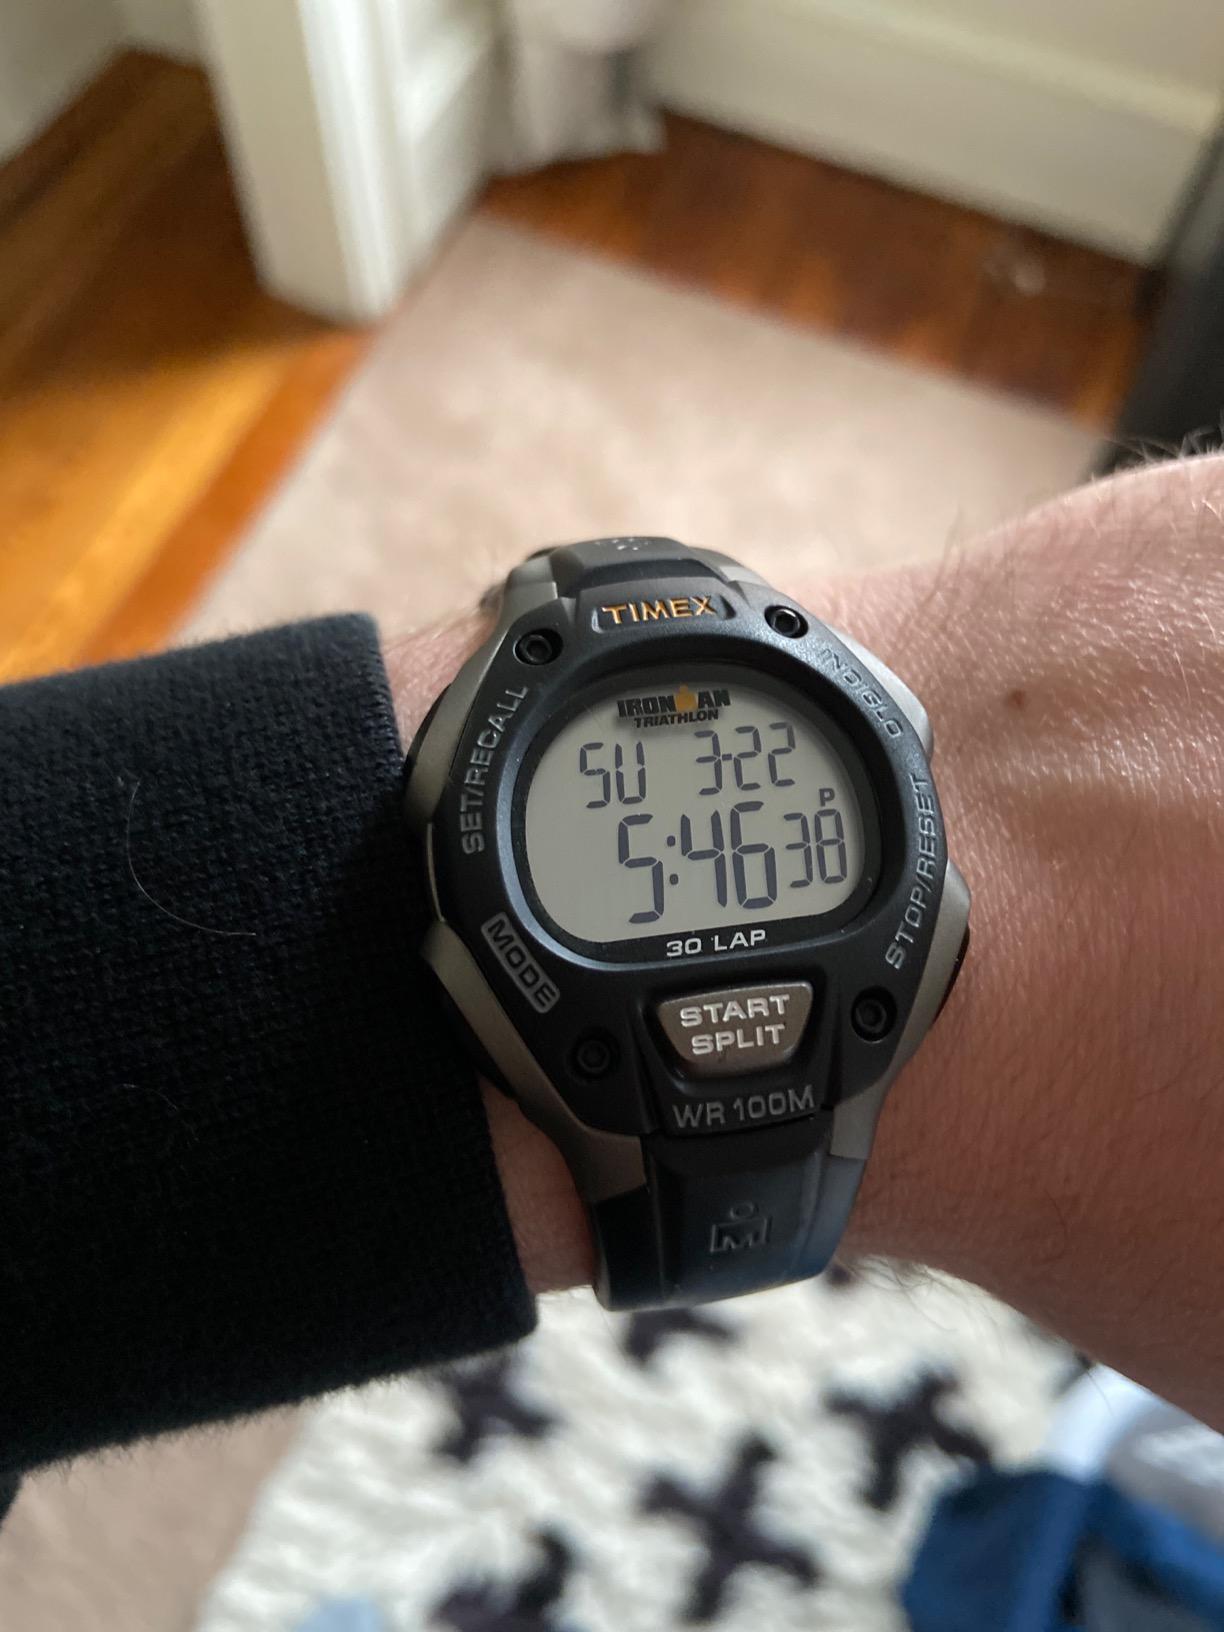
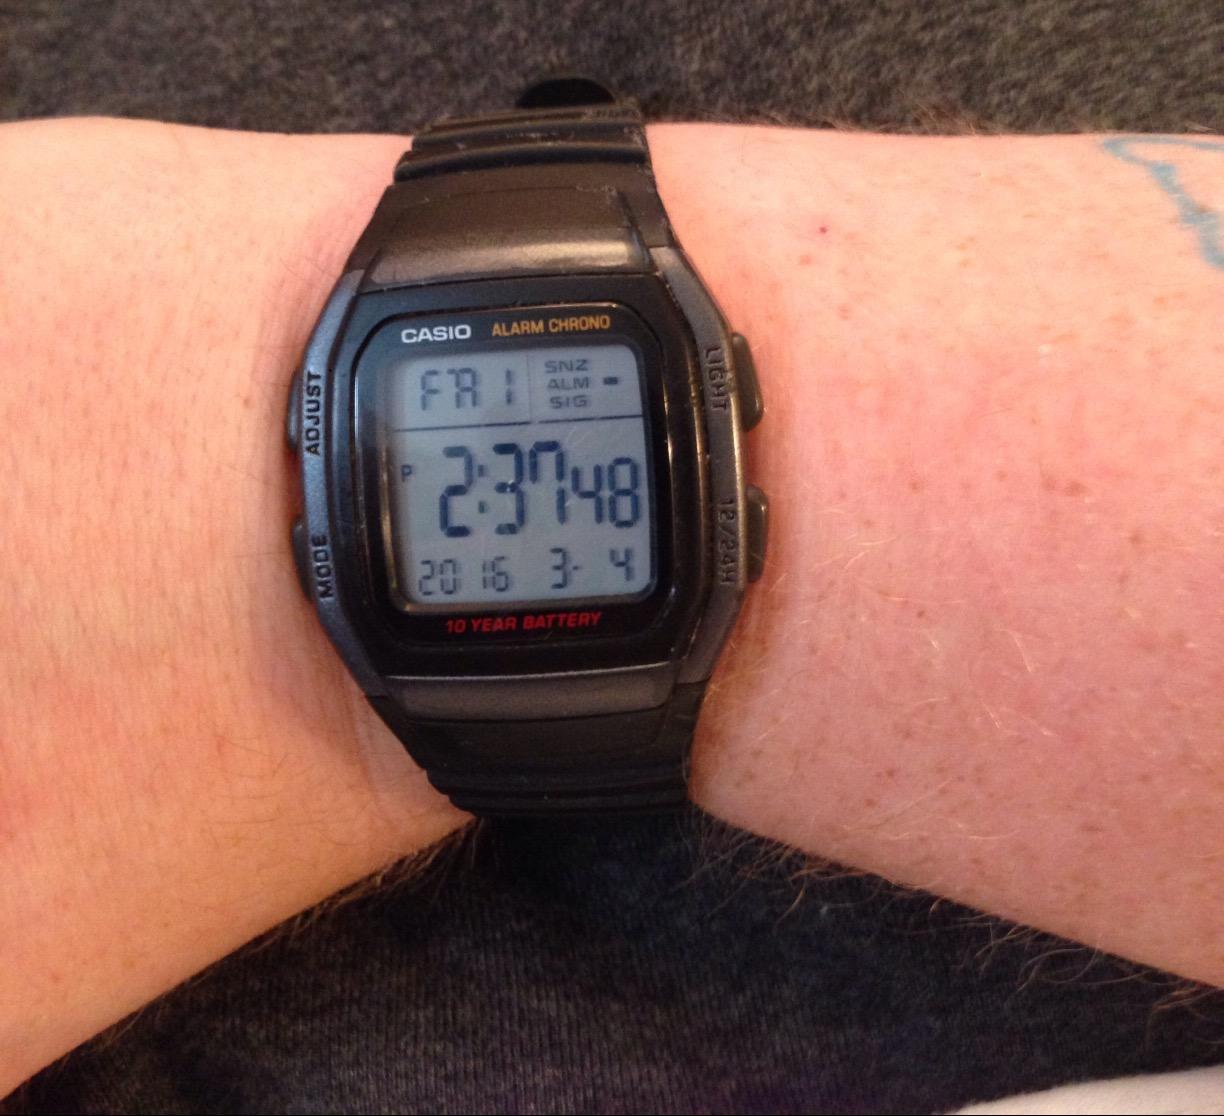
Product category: accessories_watch
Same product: no